Houston Metro

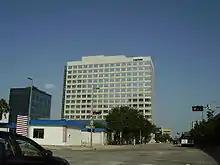
Lee P. Brown Administration Building, the headquarters, in Downtown Houston

The Metro headquarters are in the Lee P. Brown Administration Building in Downtown Houston. The $41 million 14 story glass and steel building has over of space. The facility includes the Downtown Transit Center, a Metro Ride store, a Houston Police Department storefront and toilets for transiting passengers. The building was designed by Pierce Goodwin Alexander & Linville. As of August 2010, two floors of the building are not occupied and are not used in any way.